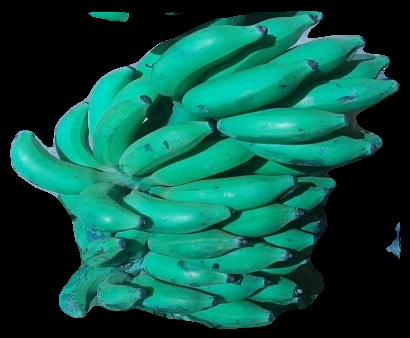
Variety: elakki-bale
Grade: grade3